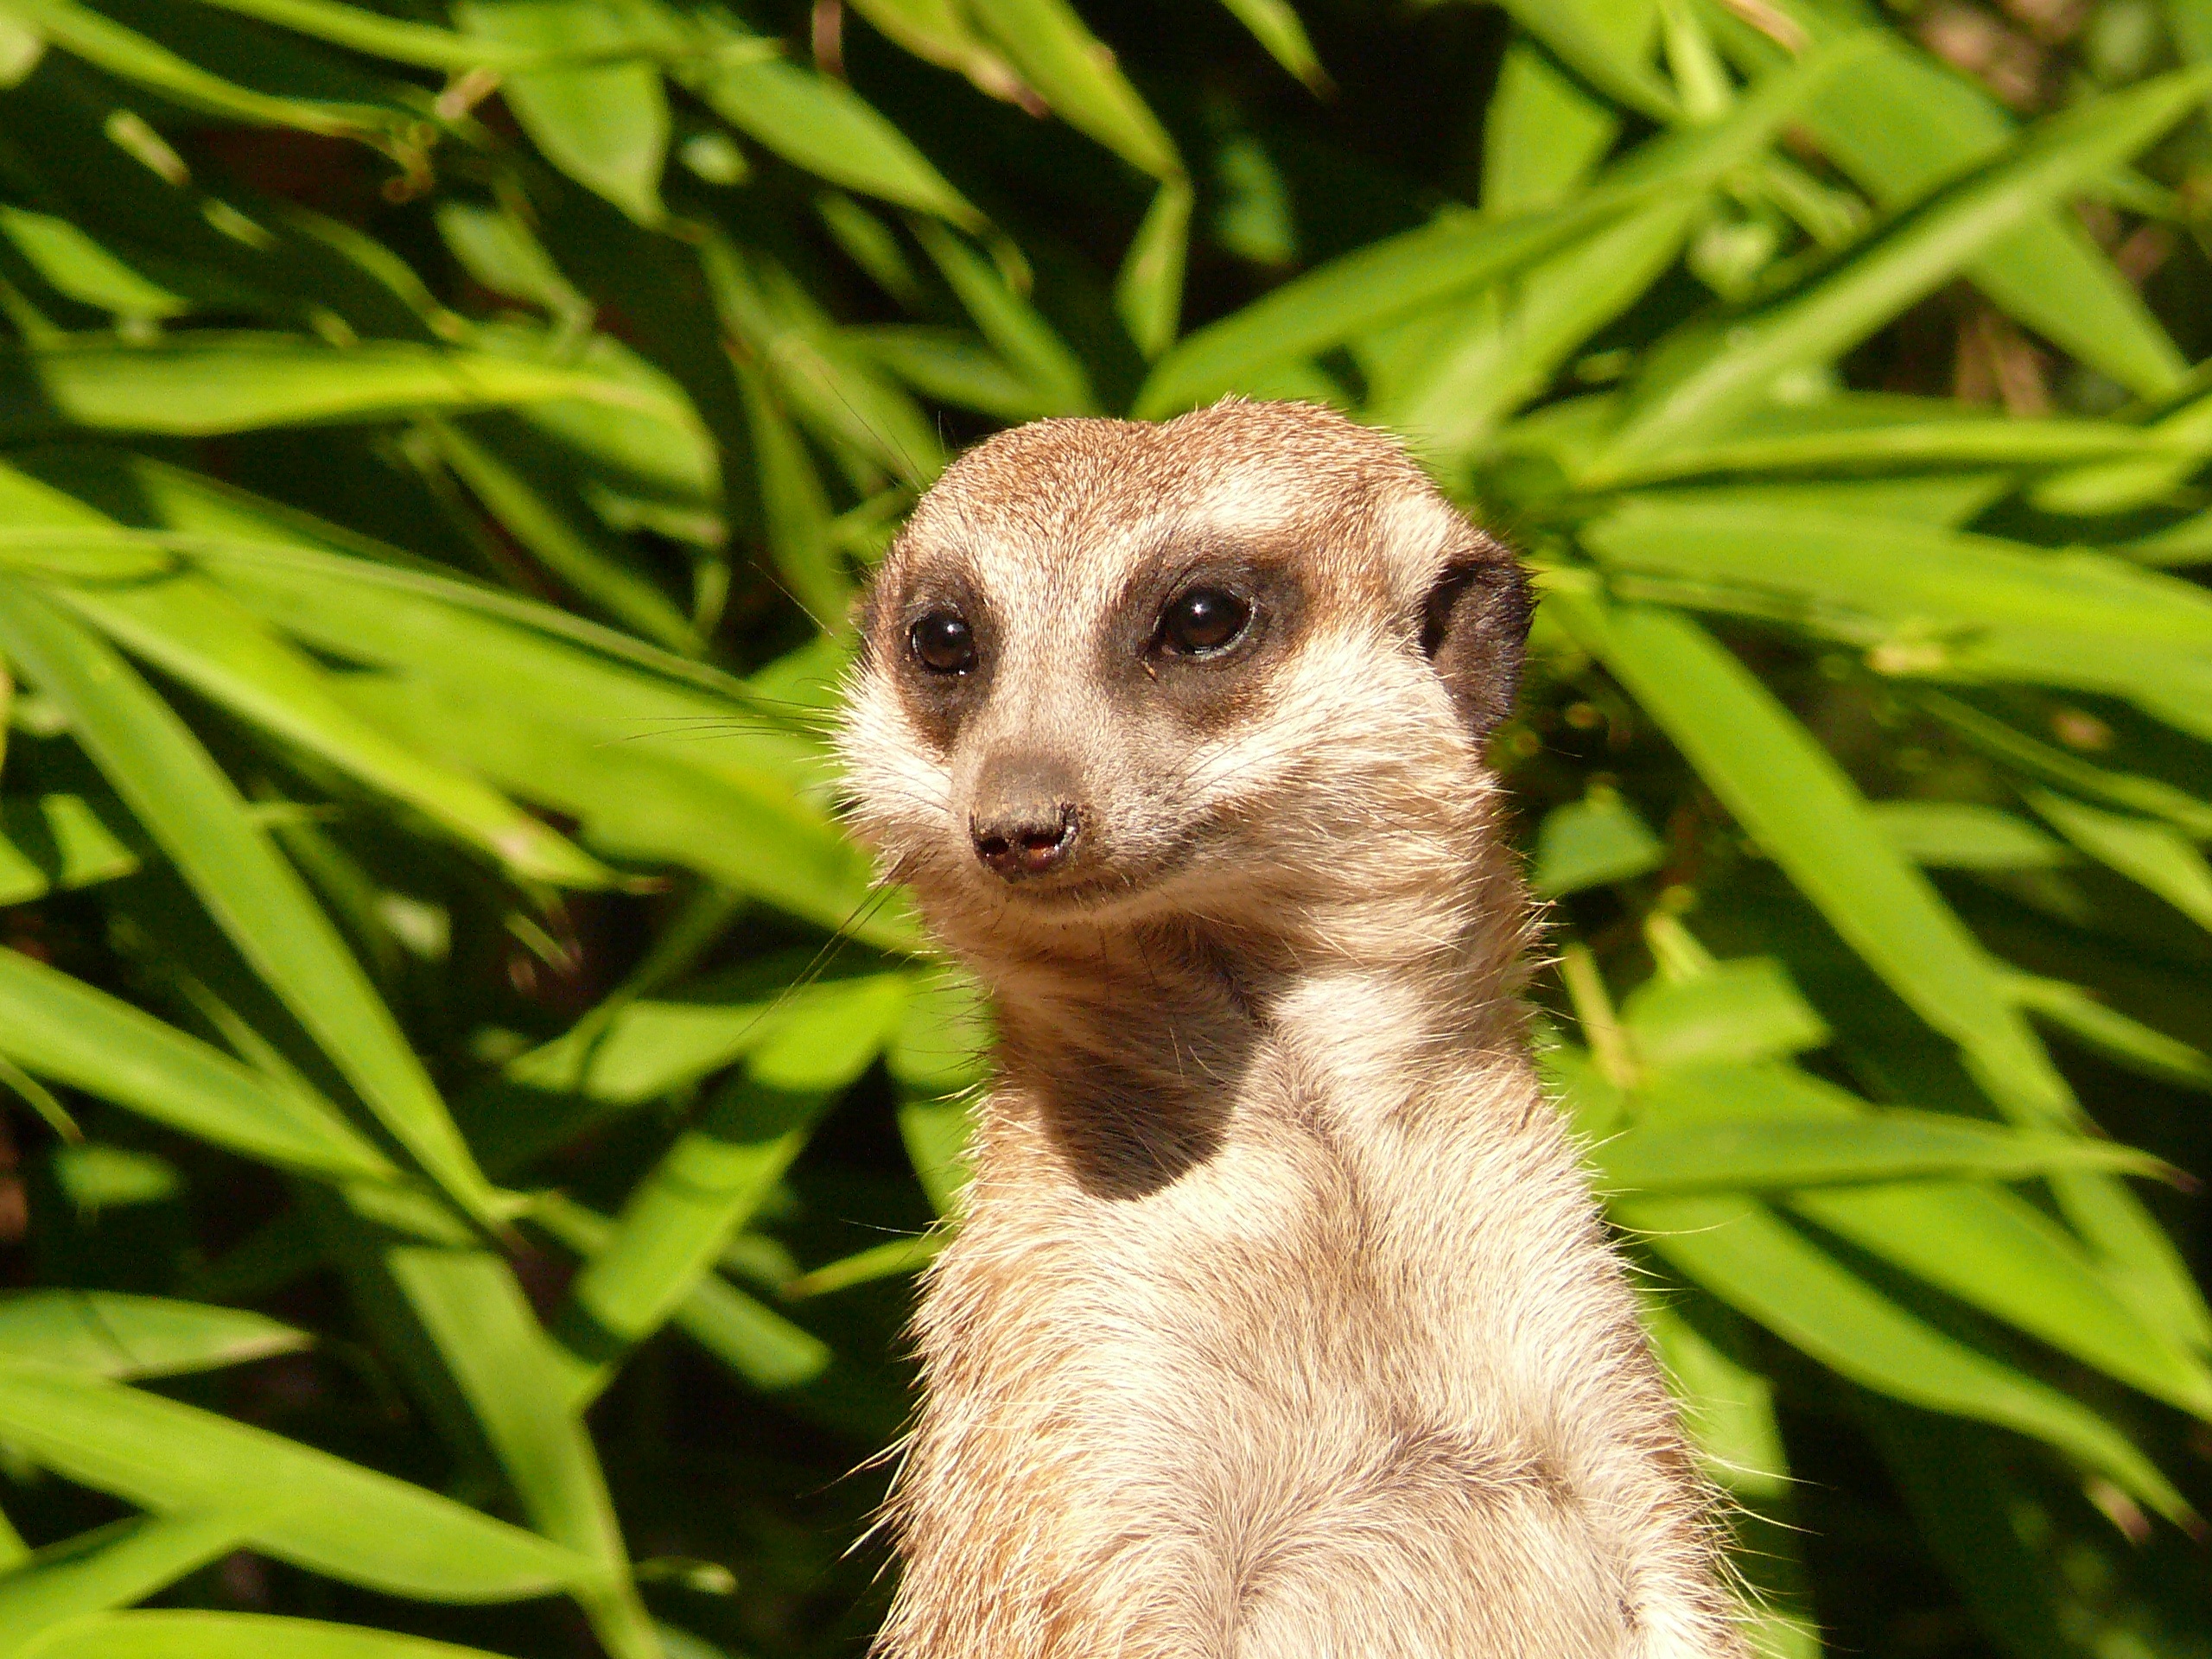
watch, nature, view, animal, wildlife, africa, mammal, fauna, vertebrate, nager, guard, meerkat, mongoose, attention